Matthias Grünewald

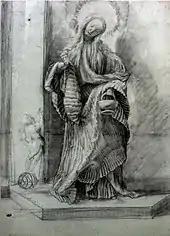
Sketch for a lost "Saint Dorothy" (Berlin). The J. Paul Getty Museum purchased a forged painting based on this drawing.

He was recognised in his own lifetime, as shown by his commissions, yet the details of his life are unusually unclear for a painter of his significance at this date. The first source to sketch his biography comes from the German art historian Joachim von Sandrart, who describes him around 1505 working on the exterior decoration of an altarpiece by Albrecht Dürer in Frankfurt. This is the sort of work typically performed by apprentices and therefore an estimate of his age can be reached, suggesting he was born in 1475. Sandrart records that Grünewald had as an apprentice the painter Hans Grimmer, who became famous in his time, but most of whose works were lost in the Thirty Years' War. Sandrart describes Grünewald as leading a withdrawn and melancholy life, and marrying unhappily.